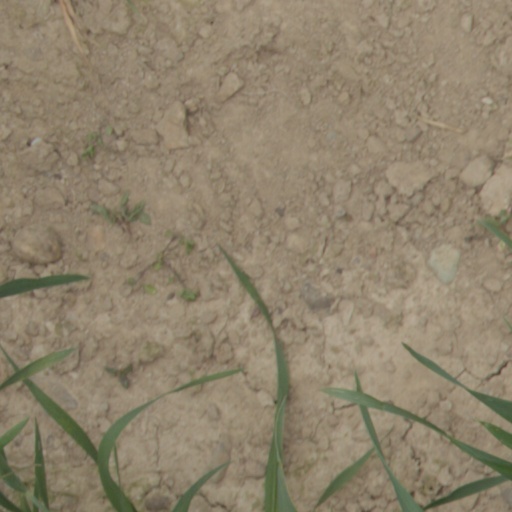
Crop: wheat